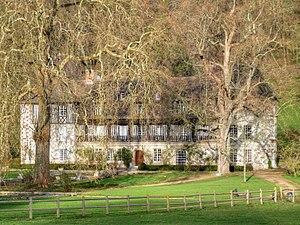
Manoir de La Pommeraye
Le manoir de la Pommeraye, situé dans la commune de Berville-sur-Mer et limitrophe de la commune de Fatouville-Grestain, est un bâtiment du XXᵉ siècle construit dans le style néo-normand par l'architecte Henri Jacquelin. Le manoir est inscrit à l'inventaire général du patrimoine culturel.
Cet article recense de manière non exhaustive les châteaux, maisons fortes, manoirs, mottes castrales, situés dans le département français de l'Eure, en France.
Berville-sur-Mer est une commune française située dans le département de l'Eure en région Normandie.
Henri Jacquelin, né le 29 septembre 1872 à Évreux et mort le 19 mai 1940, est un architecte français.